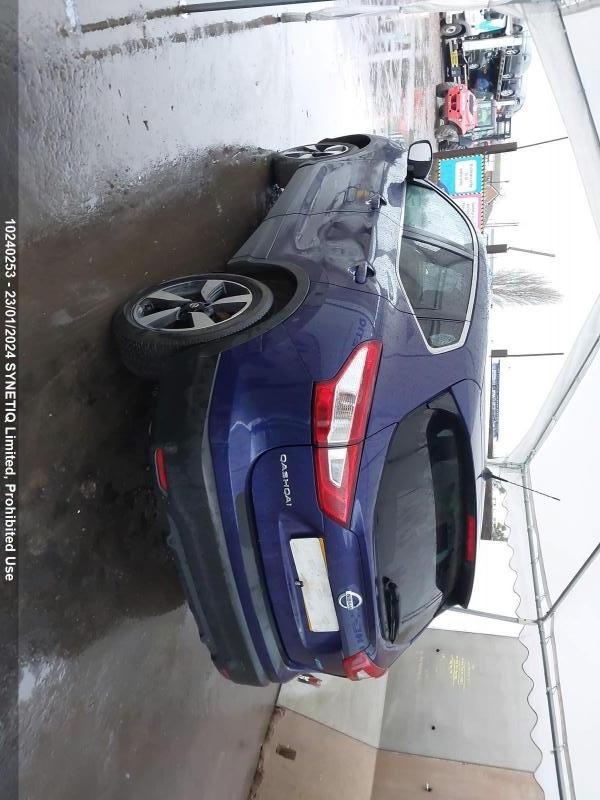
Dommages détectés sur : porte avant gauche, porte arrière gauche, aile arrière droite, pare-choc arrière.
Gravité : mineur